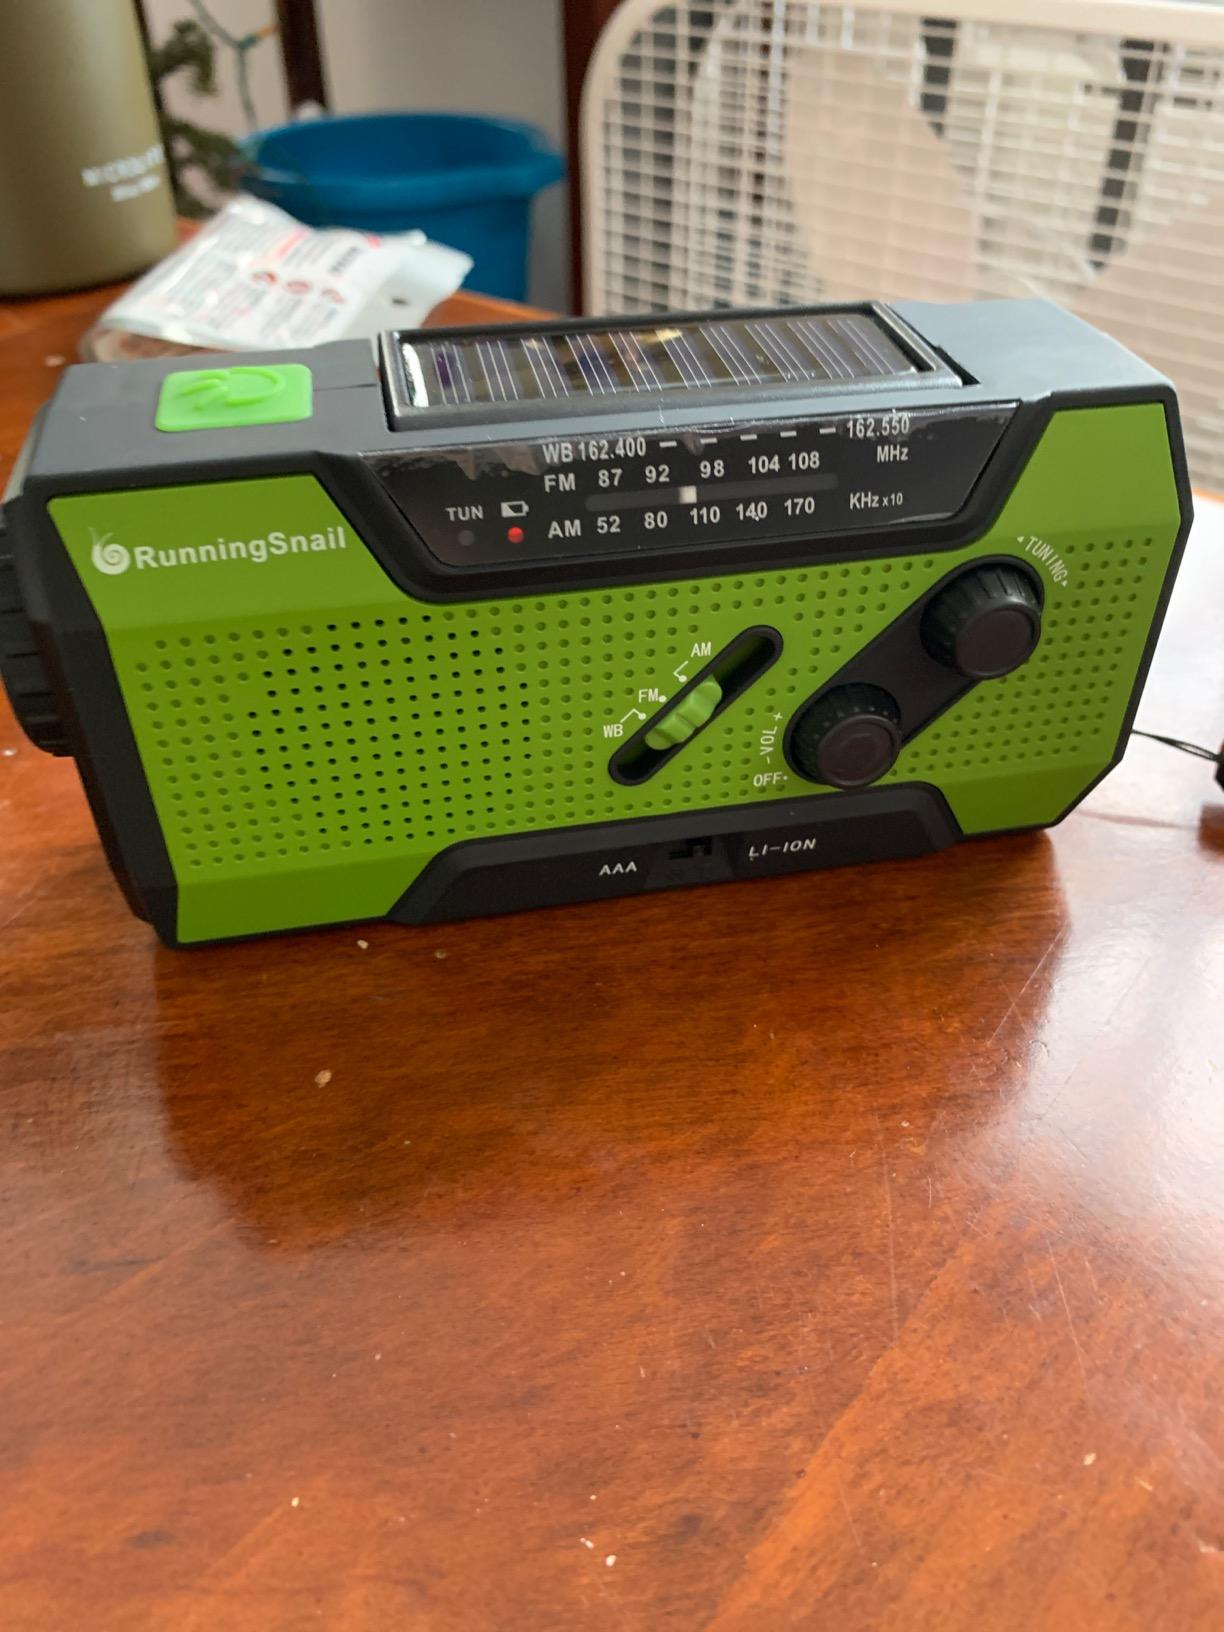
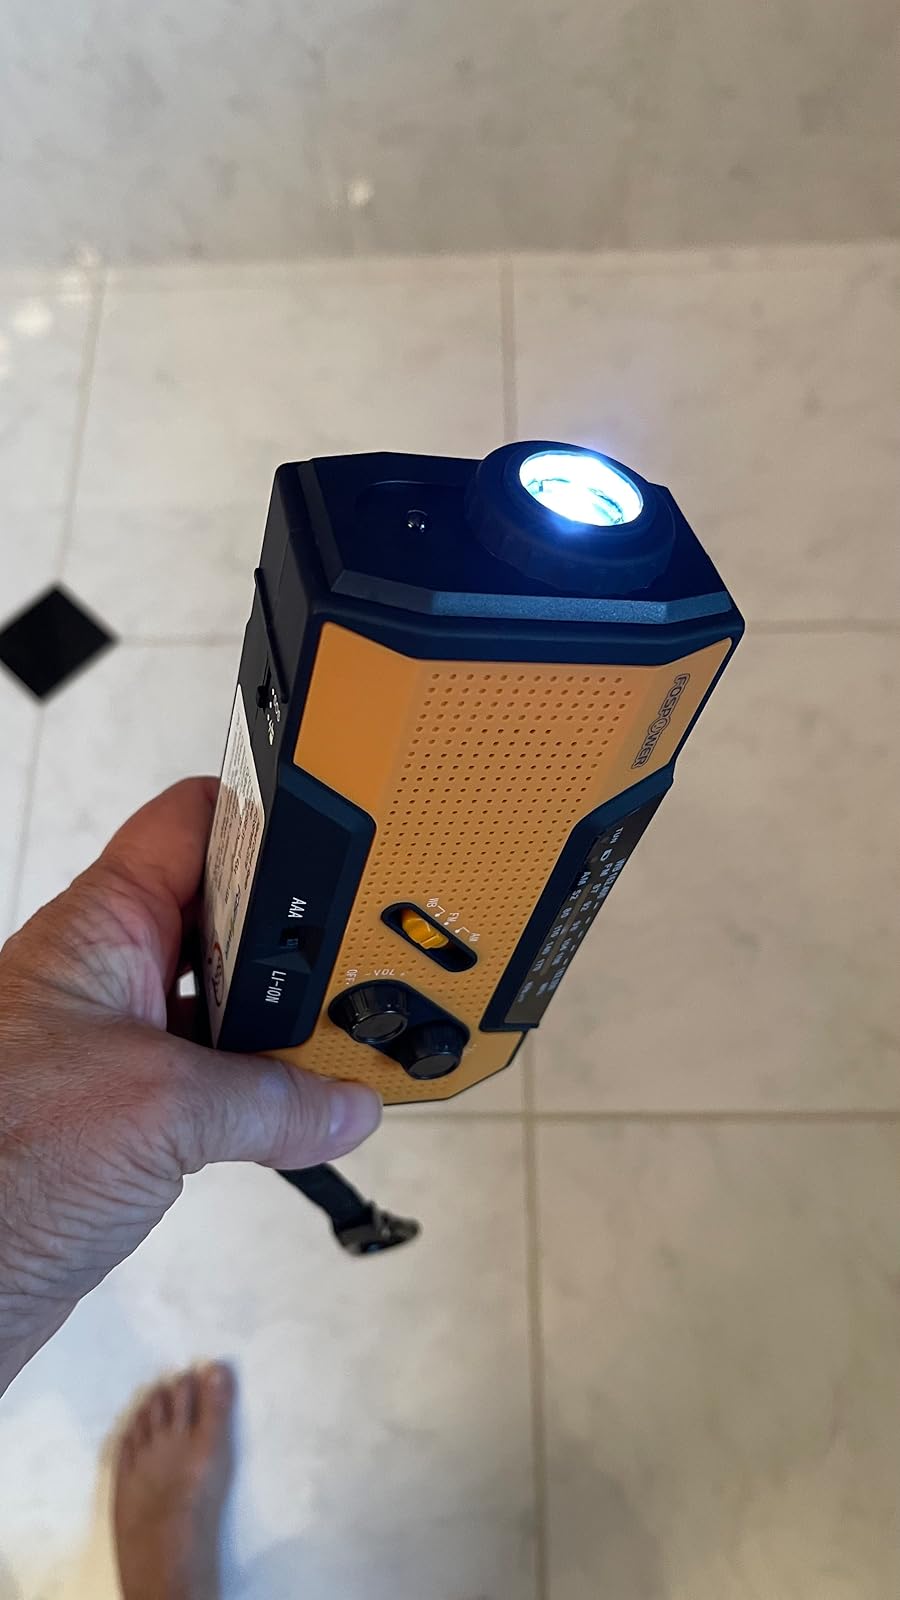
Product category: radio
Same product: no